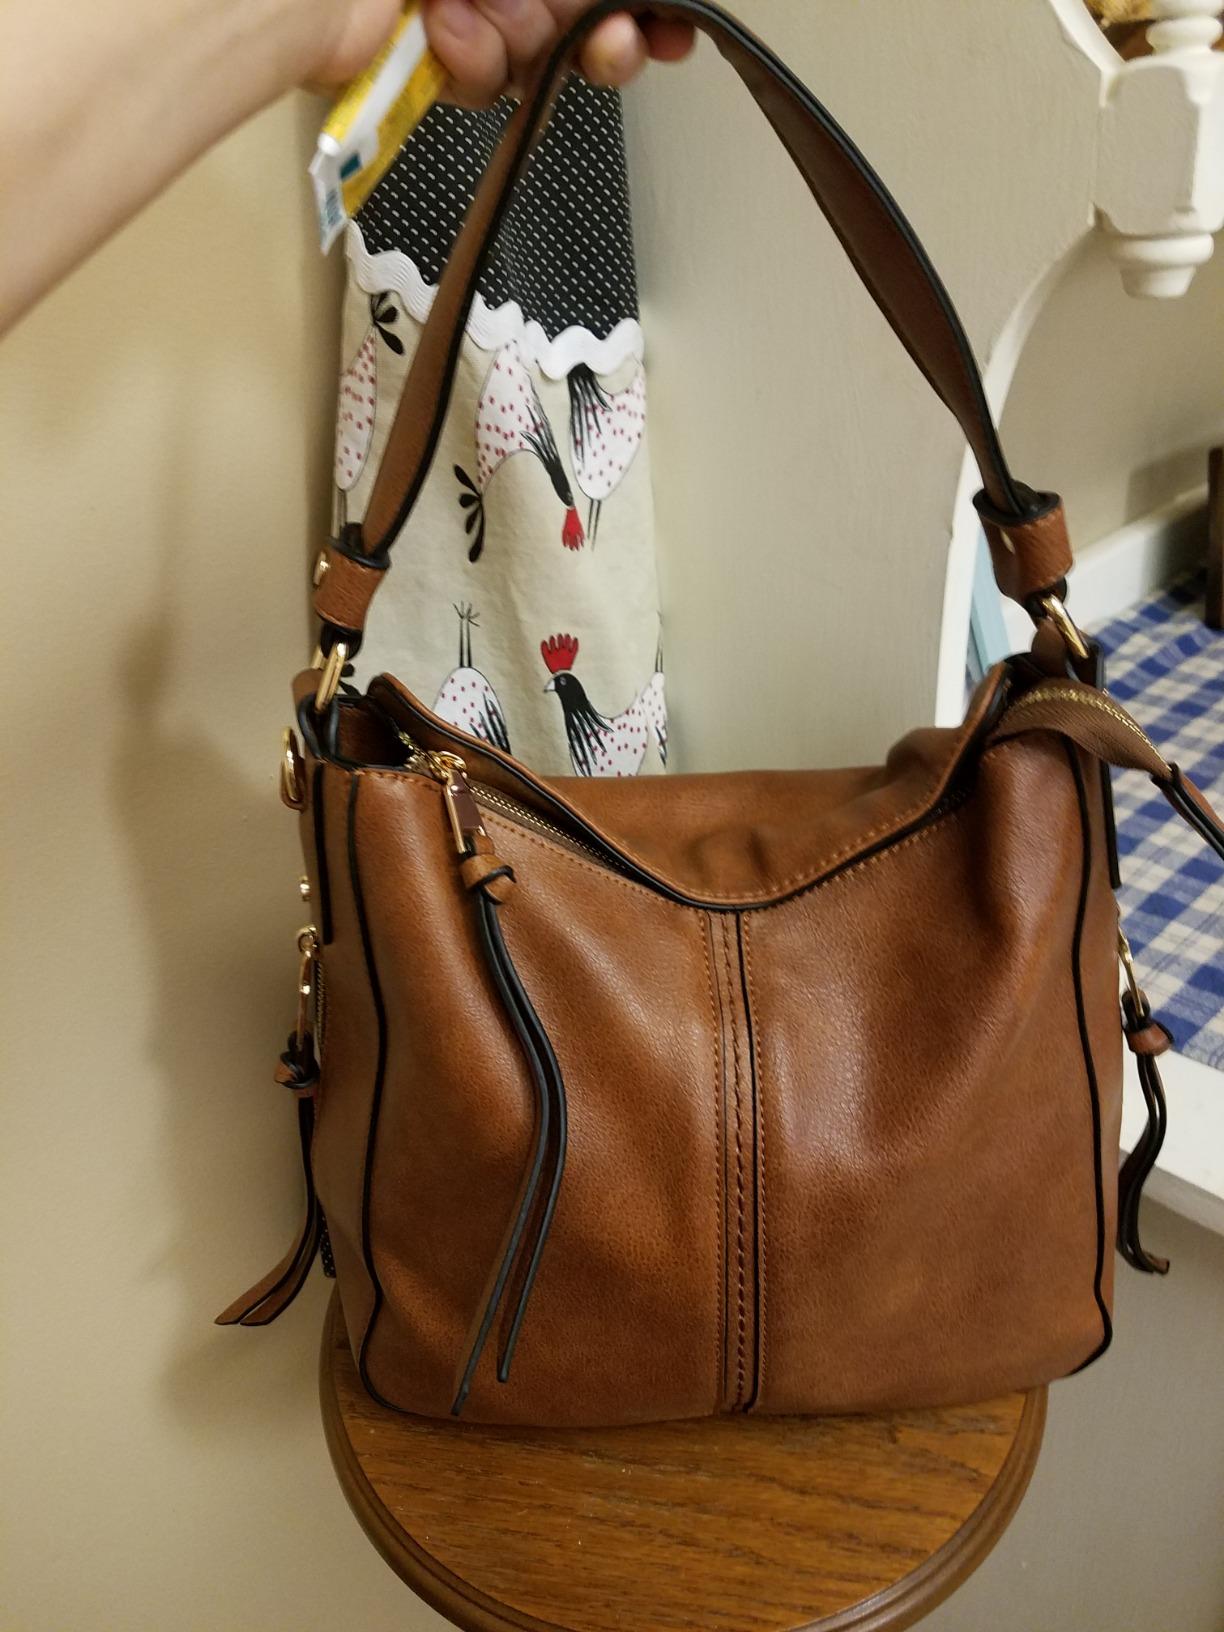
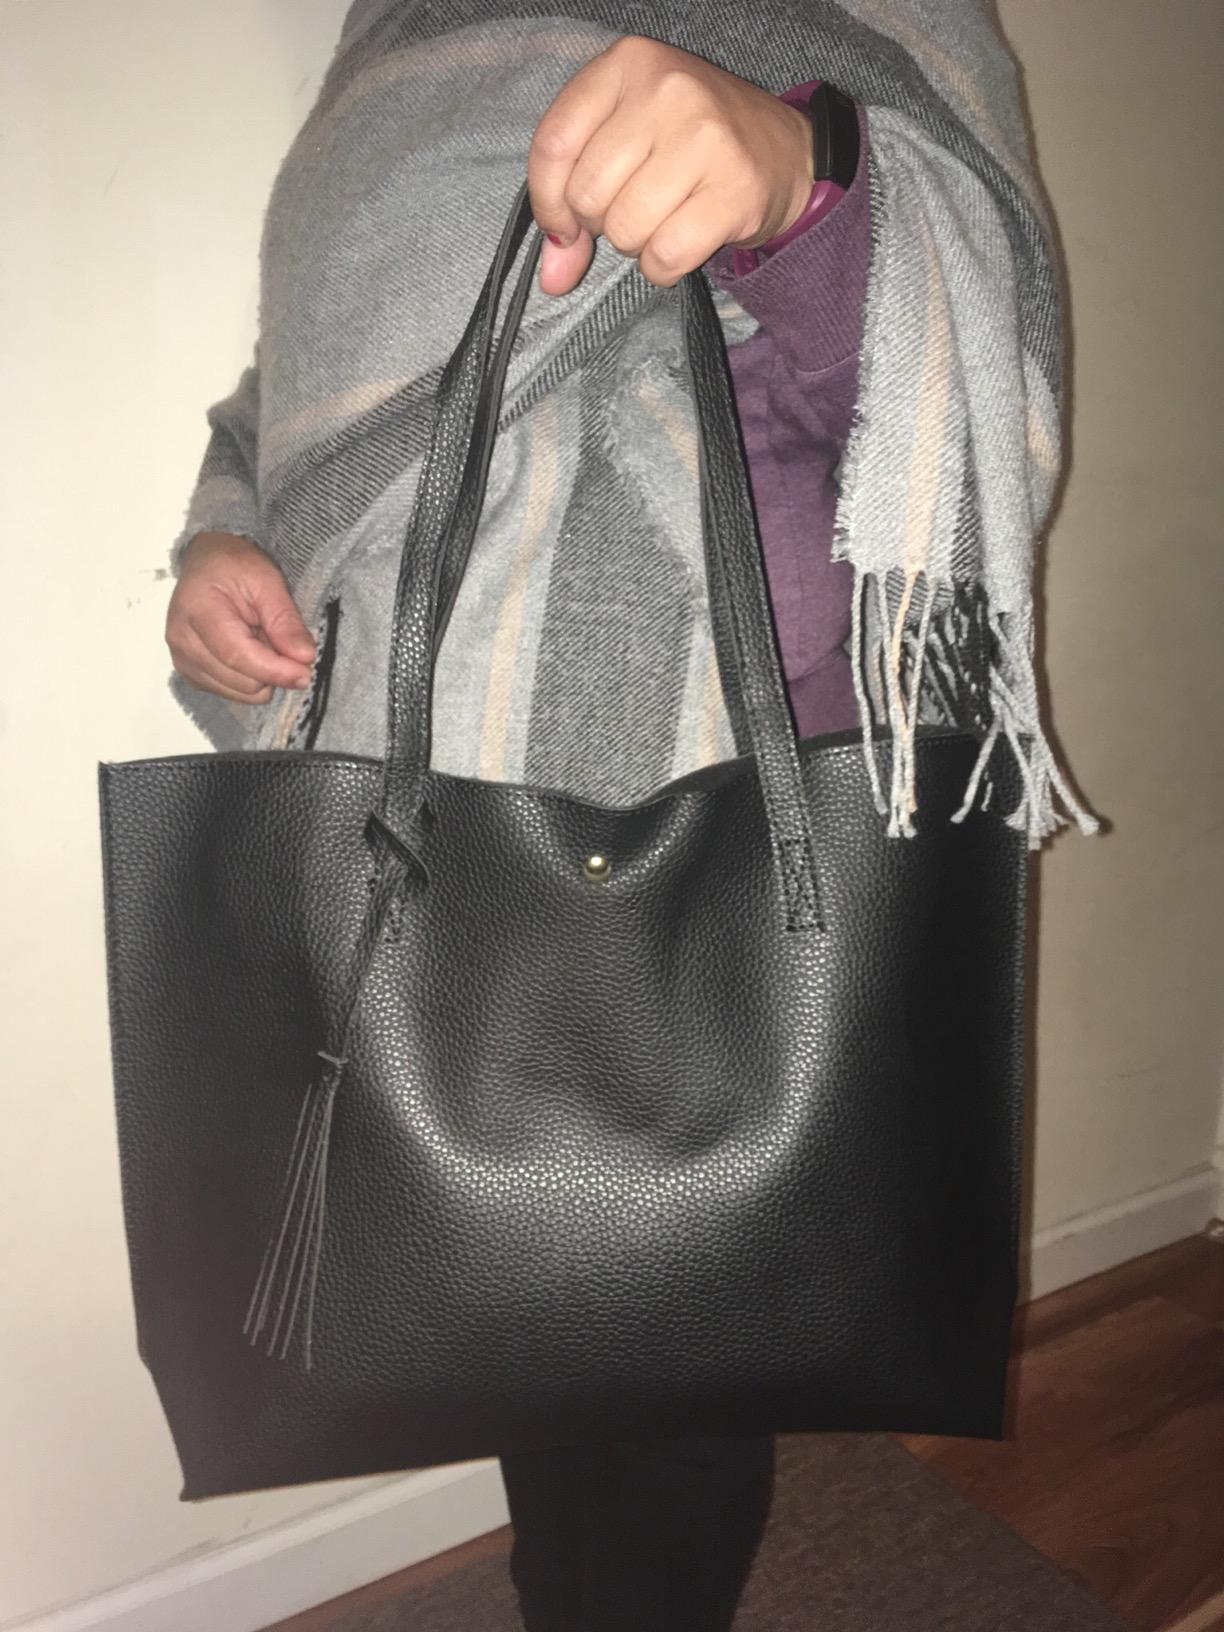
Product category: accessories_handbag
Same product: no